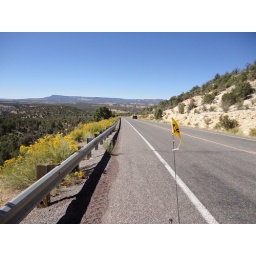
One more hill climb in the books